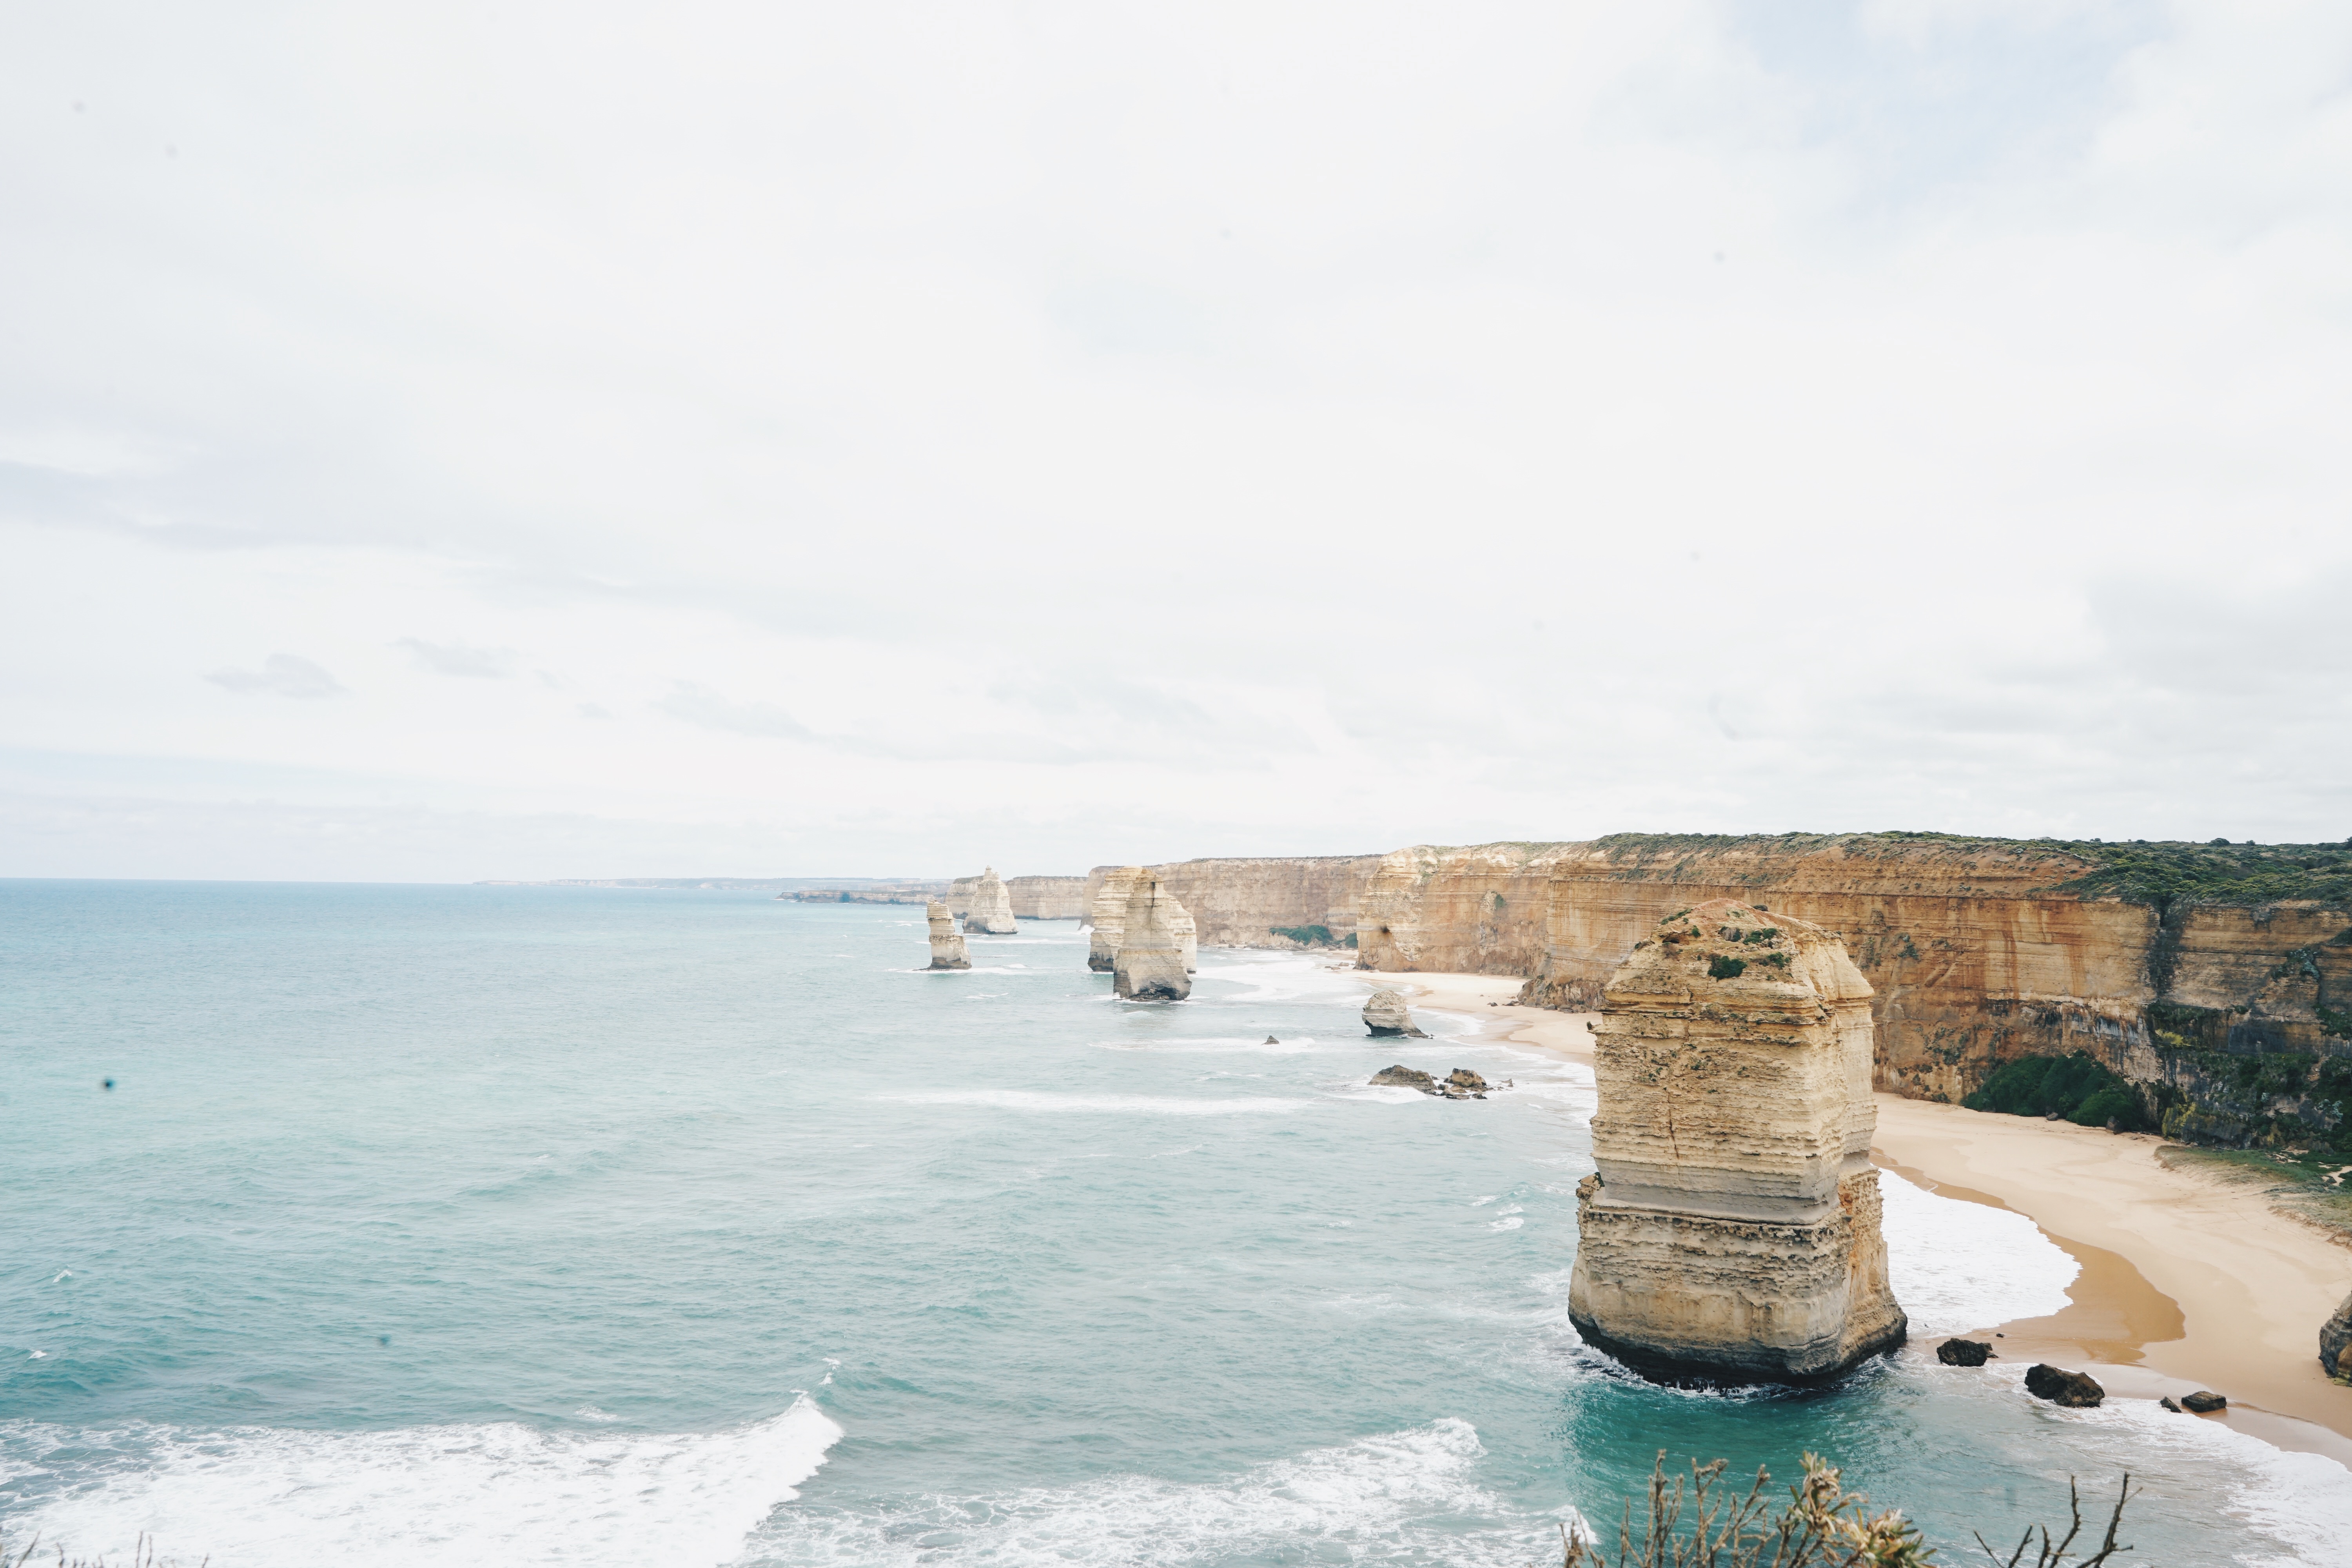
beach, sea, coast, water, sand, rock, ocean, shore, wave, vacation, cliff, tower, bay, terrain, material, body of water, cape